Pickering Town F.C.

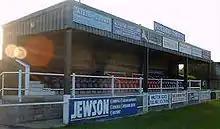
Main Stand

The Mill Lane ground seats 200, with a total capacity of around 2,000. It incorporates the Pickering Recreation Club clubhouse.